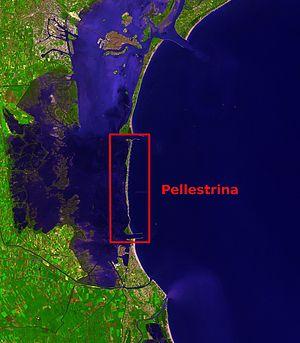
Pellestrina est une cité de la lagune de Venise en Italie. C’est aussi le cordon littoral entre le port de Chioggia et le port de Malamocco ; qui sépare la lagune de la mer Adriatique.